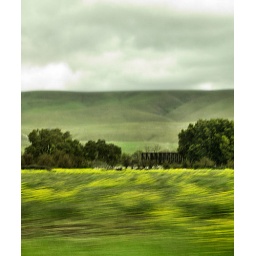
Taken through a car window in the hills of California.